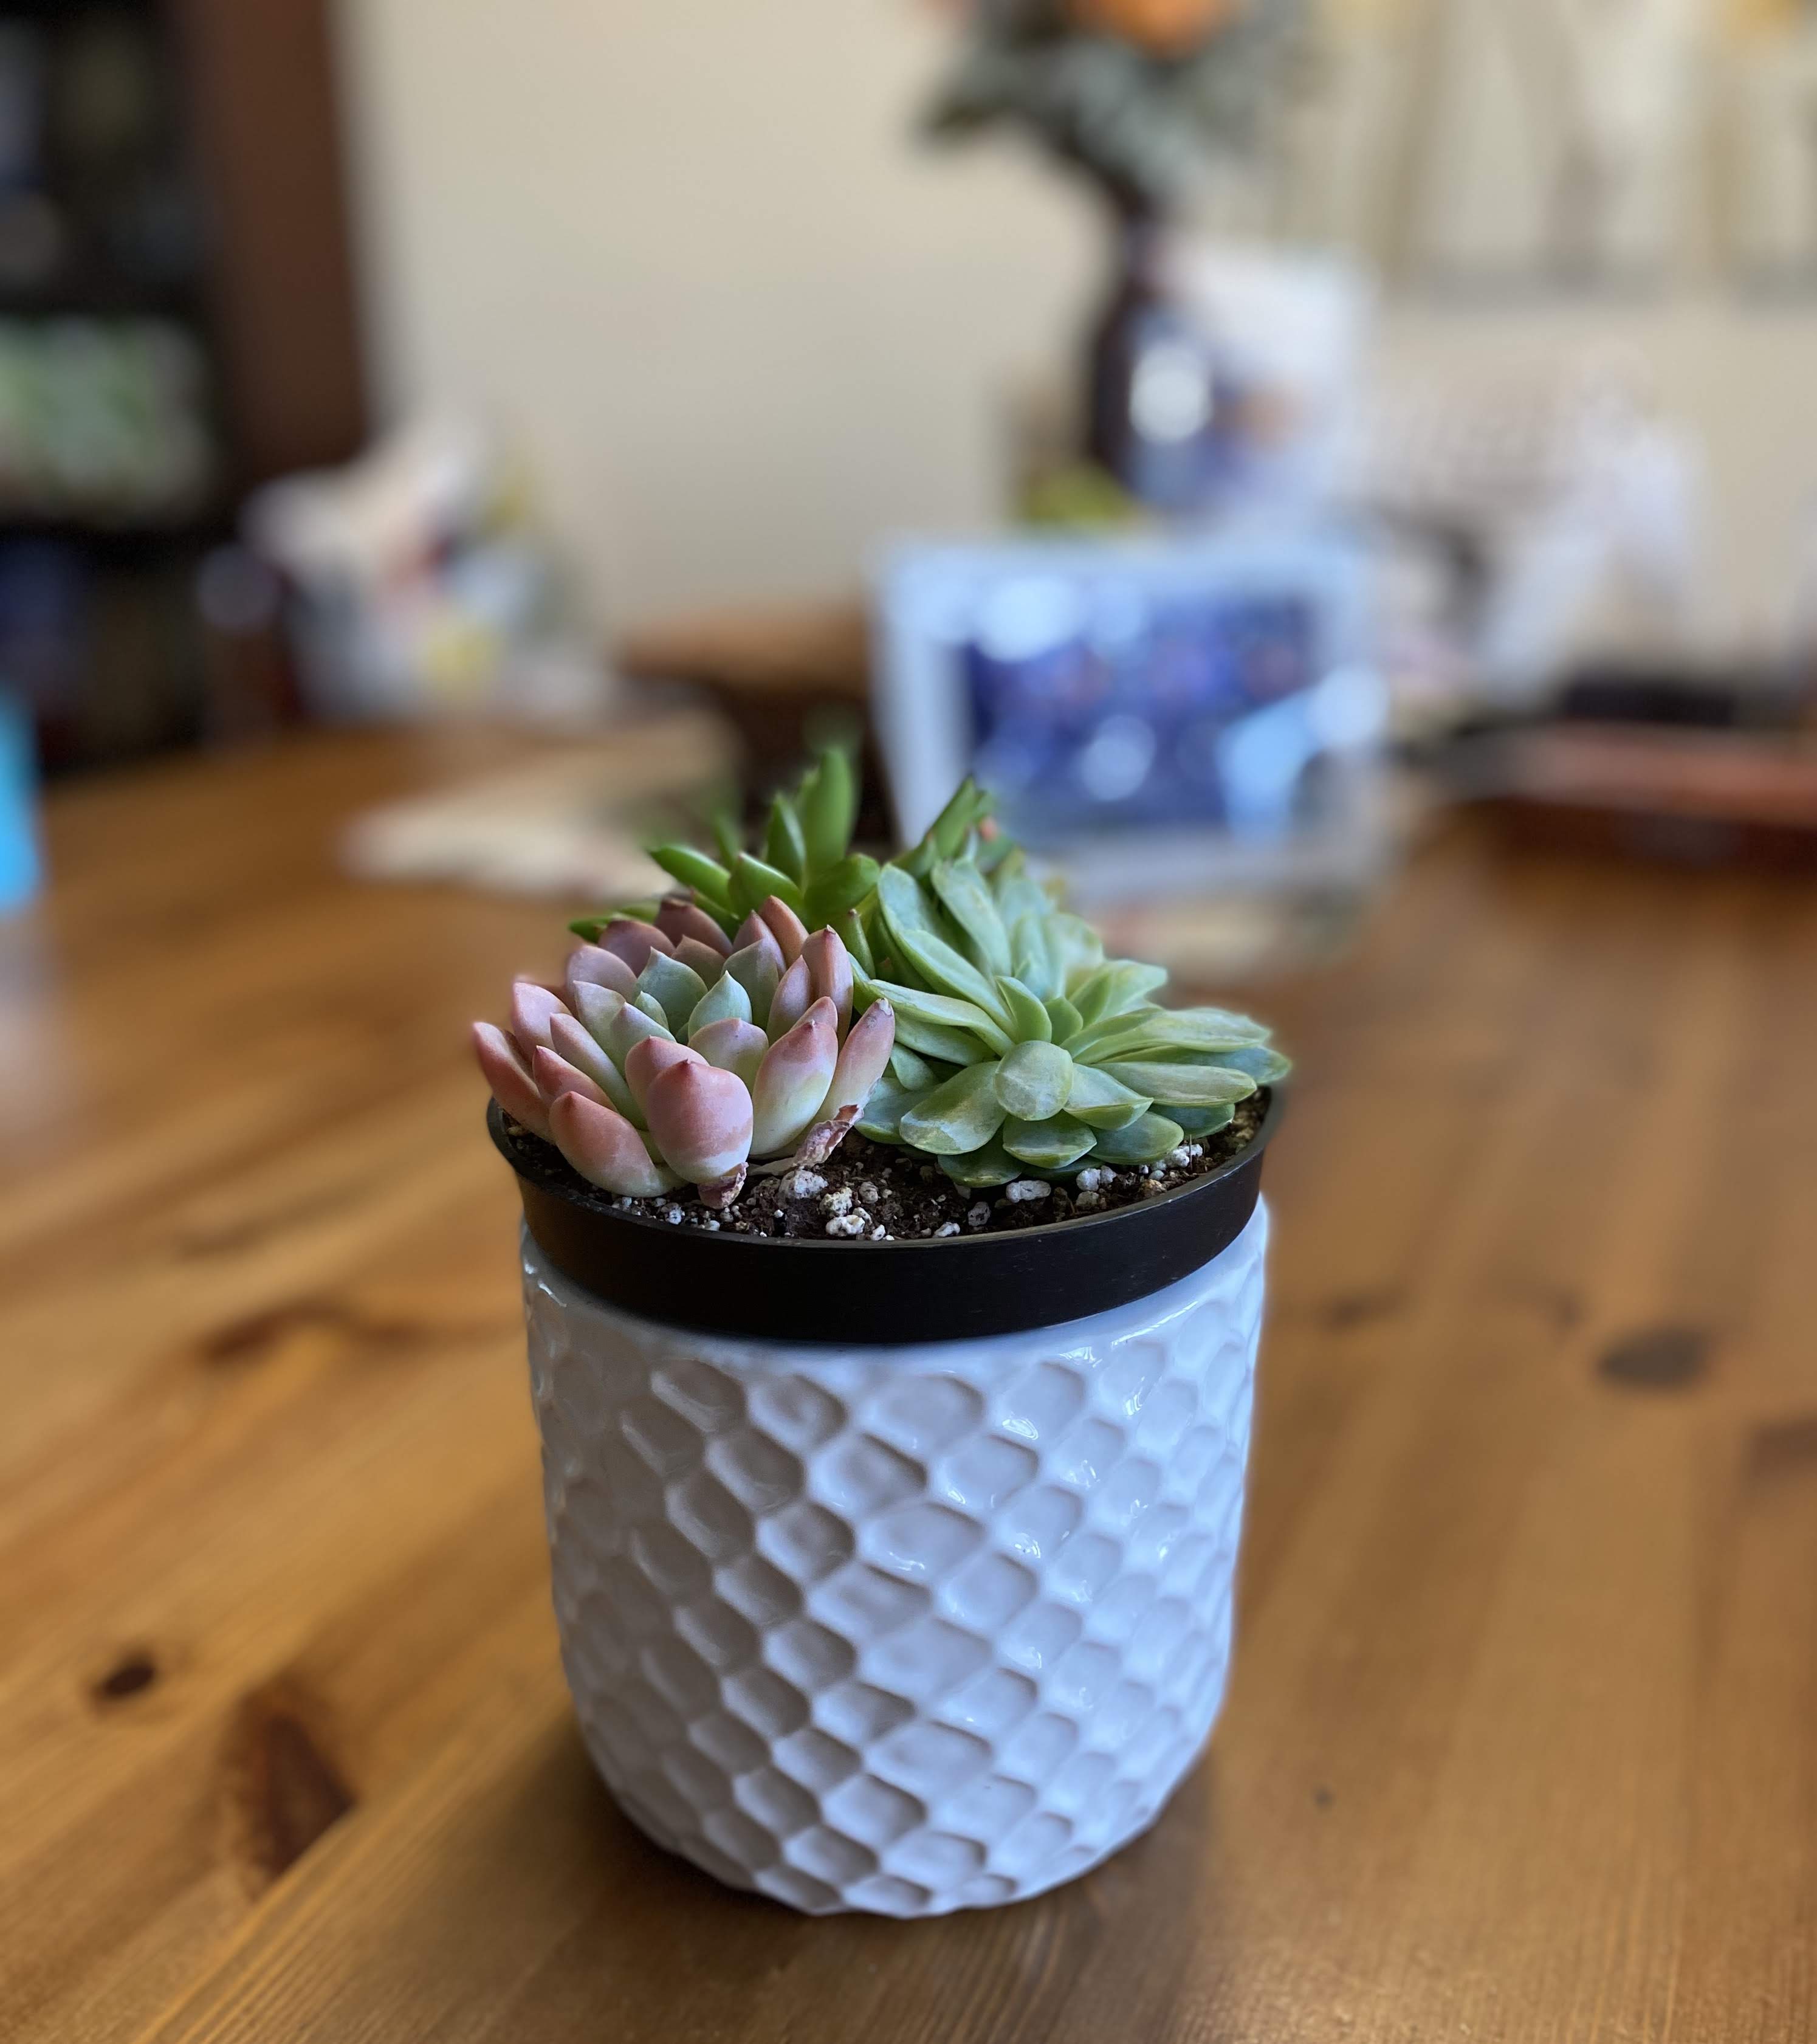
succulent, plant, flowerpot, houseplant, flower, echeveria, succulent plant